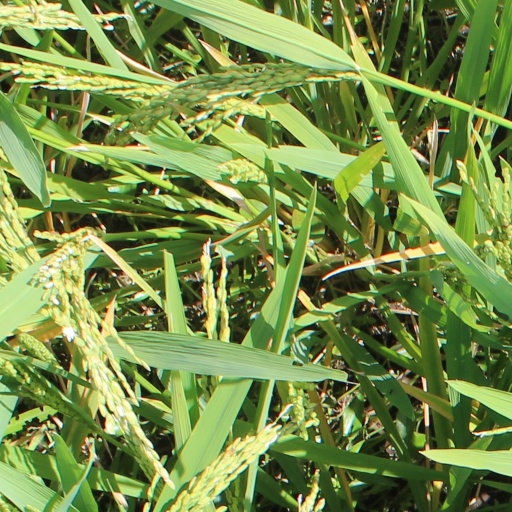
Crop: rice